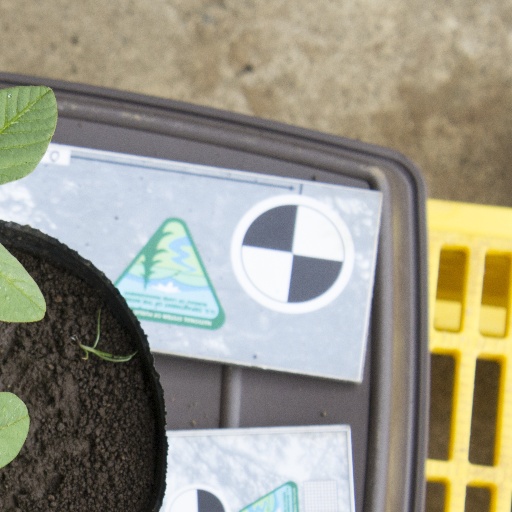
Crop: soybean